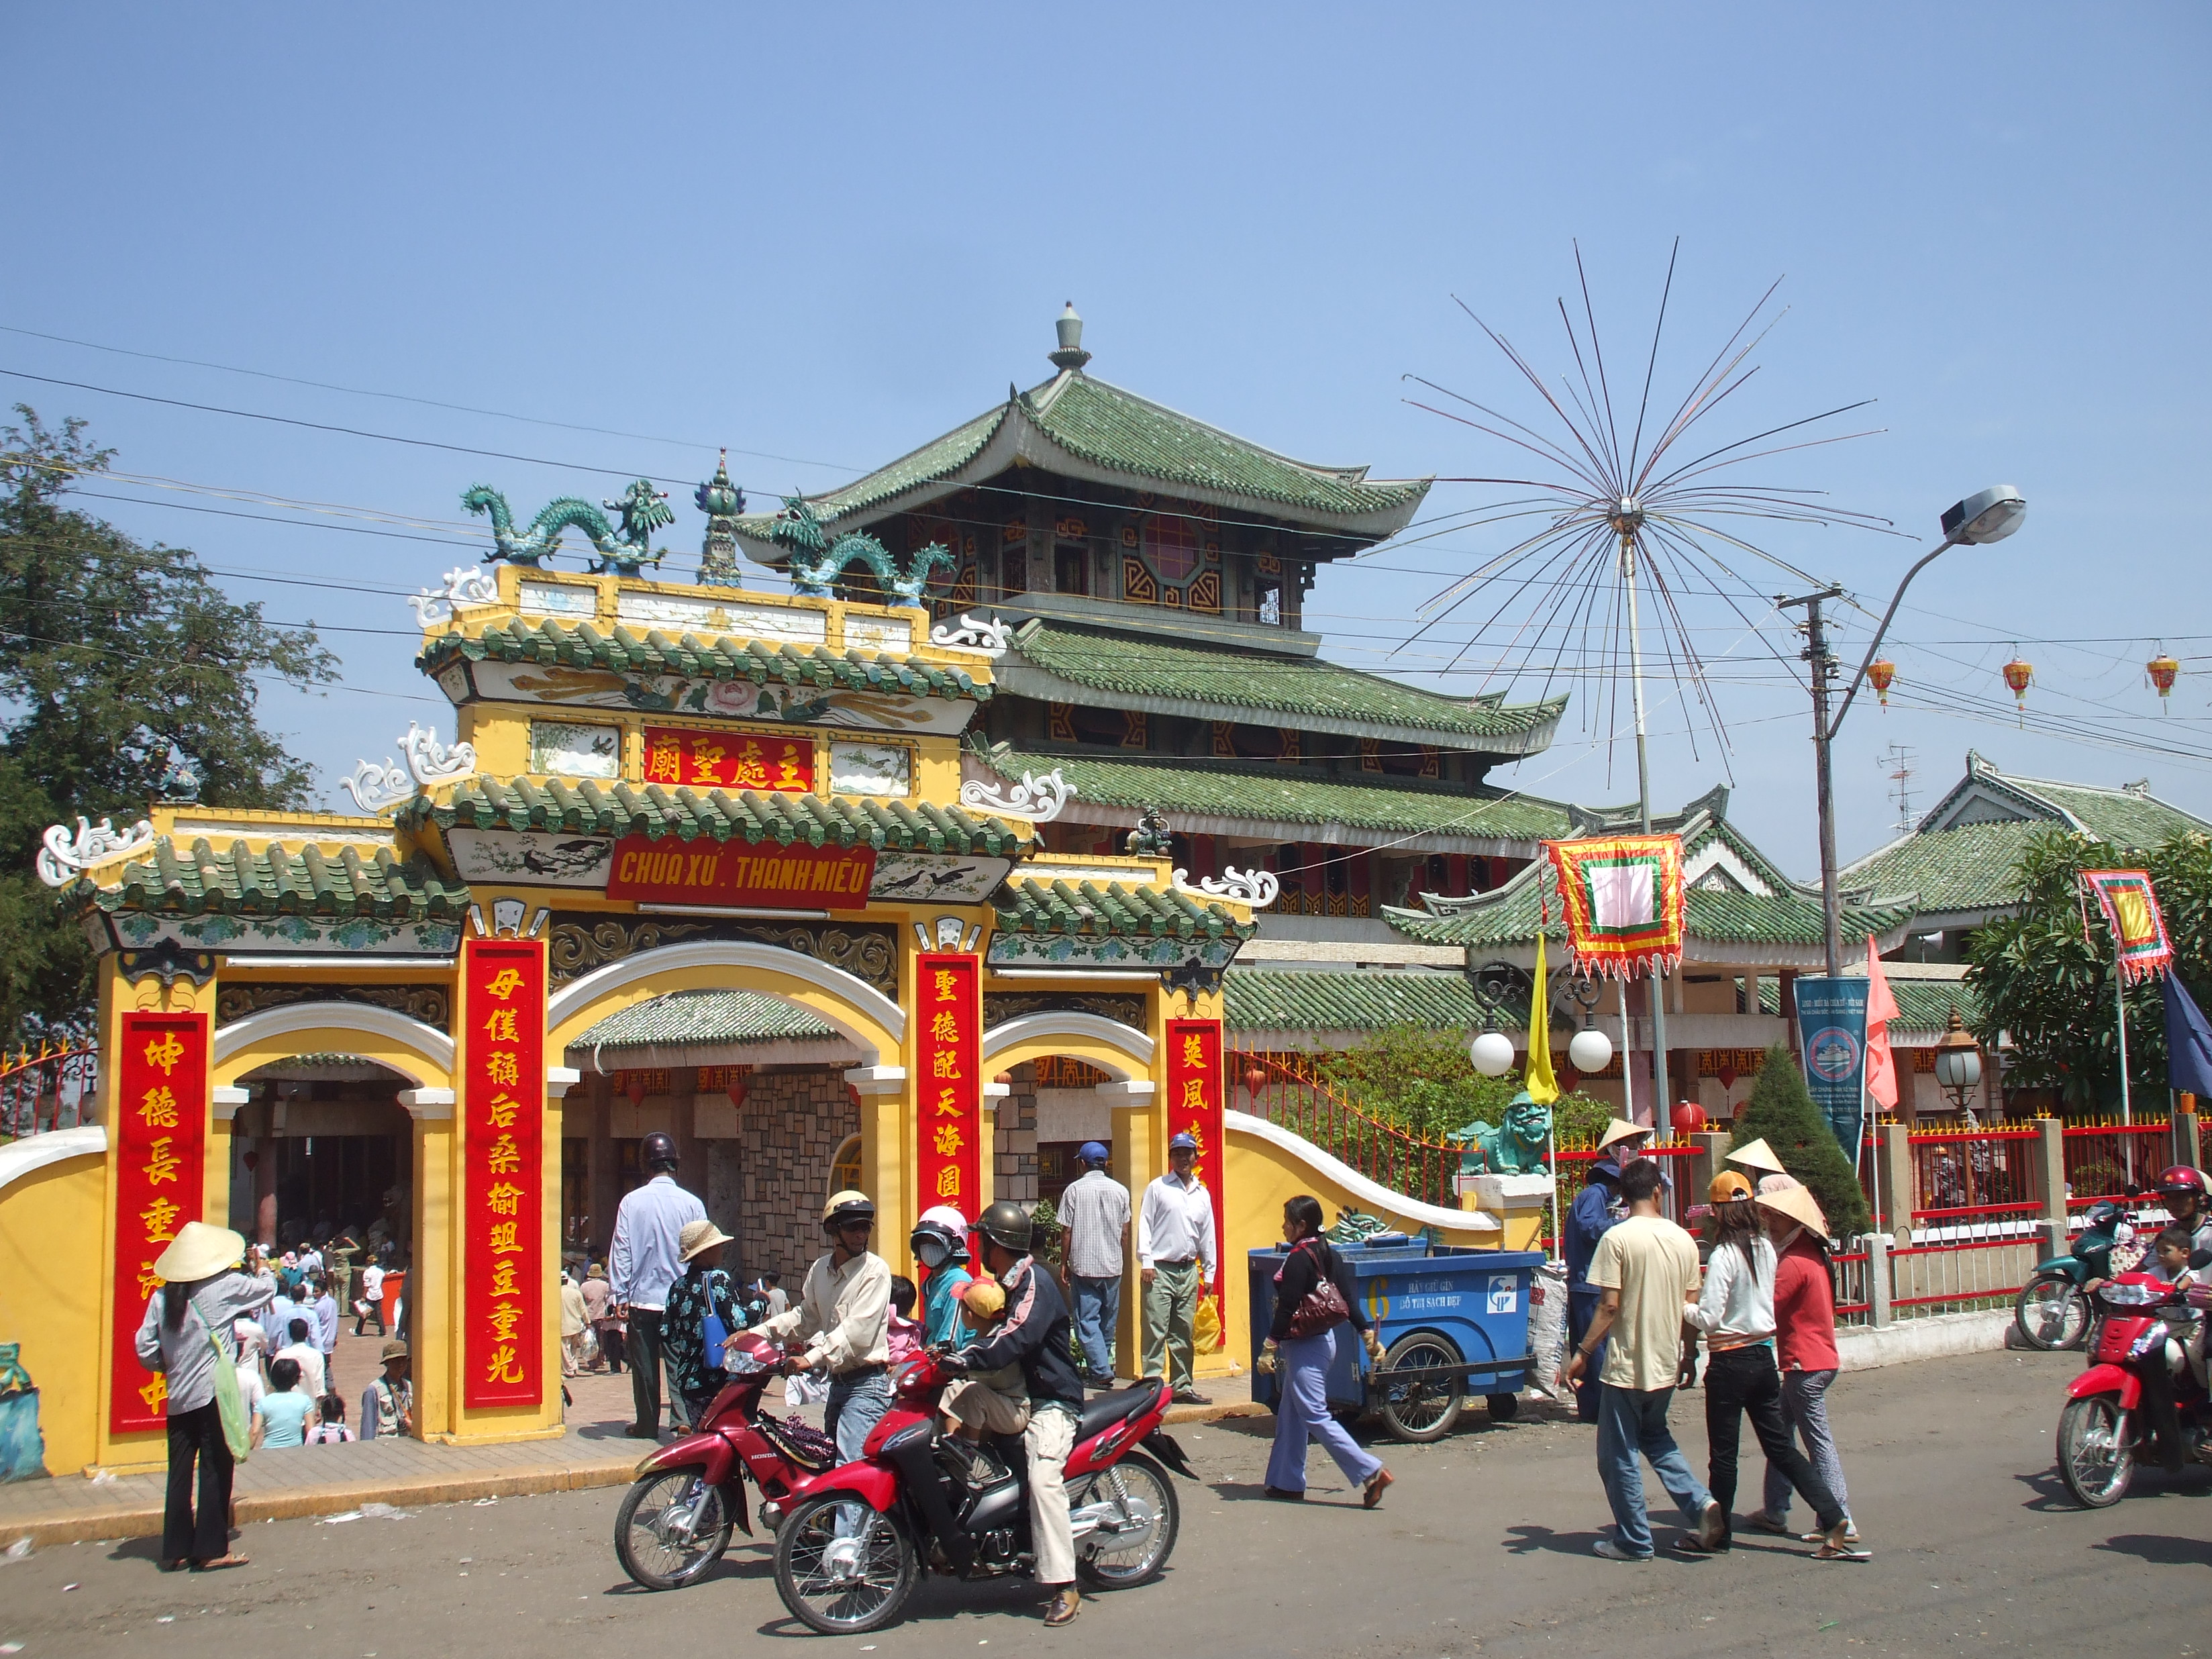
user: text: Cổng chính của ngôi chùa trong hình có màu gì?
assistant: text: Vàng.

user: text: Có bao nhiêu chiếc xe máy màu đỏ trong hình?
assistant: text: Ba.

user: text: Dựa vào không khí đông đúc và các vật trang trí như đèn lồng, có thể đoán rằng một hoạt động văn hóa hay tôn giáo nào đang diễn ra tại đây?
assistant: text: Một lễ hội hoặc một chuyến hành hương/viếng chùa.

user: text: Trên mái cổng chính có bao nhiêu con rồng được điêu khắc, và những người đội nón lá chủ yếu đang đi về hướng nào?
assistant: text: Hai con rồng; Họ đang đi vào trong cổng chùa.